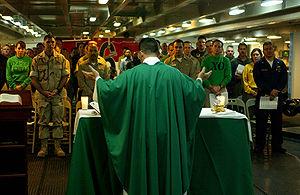
La classe Nimitz est une classe de porte-avions géants à propulsion nucléaire actuellement en service dans l'US Navy. Avec 88 000 tonnes de déplacement, les porte-avions de la classe Nimitz sont les plus imposants navires de guerre actuellement en service, détenant le record du monde des navires militaires pour le poids en déplacement. Cependant, s'ils sont les navires les plus lourds de la flotte américaine, ils ne sont pas les plus longs ; ce record est détenu par l'USS Enterprise.
L'archidiocèse pour les Forces armées des États-Unis est la structure canonique de l'Église catholique chargée de l'aumônerie militaire de tous les membres catholiques des forces armées des États-Unis, ainsi que des bases militaires et navales, des hôpitaux militaires et des autres services fédéraux à l'étranger.